Sarah Connor (Terminator)

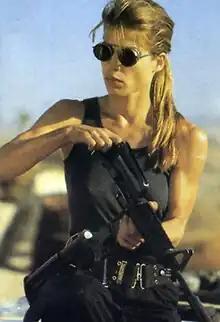
Linda Hamilton as Sarah Connor in "" (1991)

Sarah Jeanette Connor is a fictional character and the female protagonist of the "Terminator" franchise. She is one of the protagonists of "The Terminator" (1984), "" (1991), "Terminator Genisys" (2015), and "" (2019), as well as the television series "" (2008–2009). The character develops from a timid damsel in distress victim in the first film to a wanted fugitive committing acts of terrorism, a hardened warrior and mother who sacrificed everything for her son's future, on the verge of losing touch with her own humanity, and a mentor preparing and protecting a protégée for her destiny.